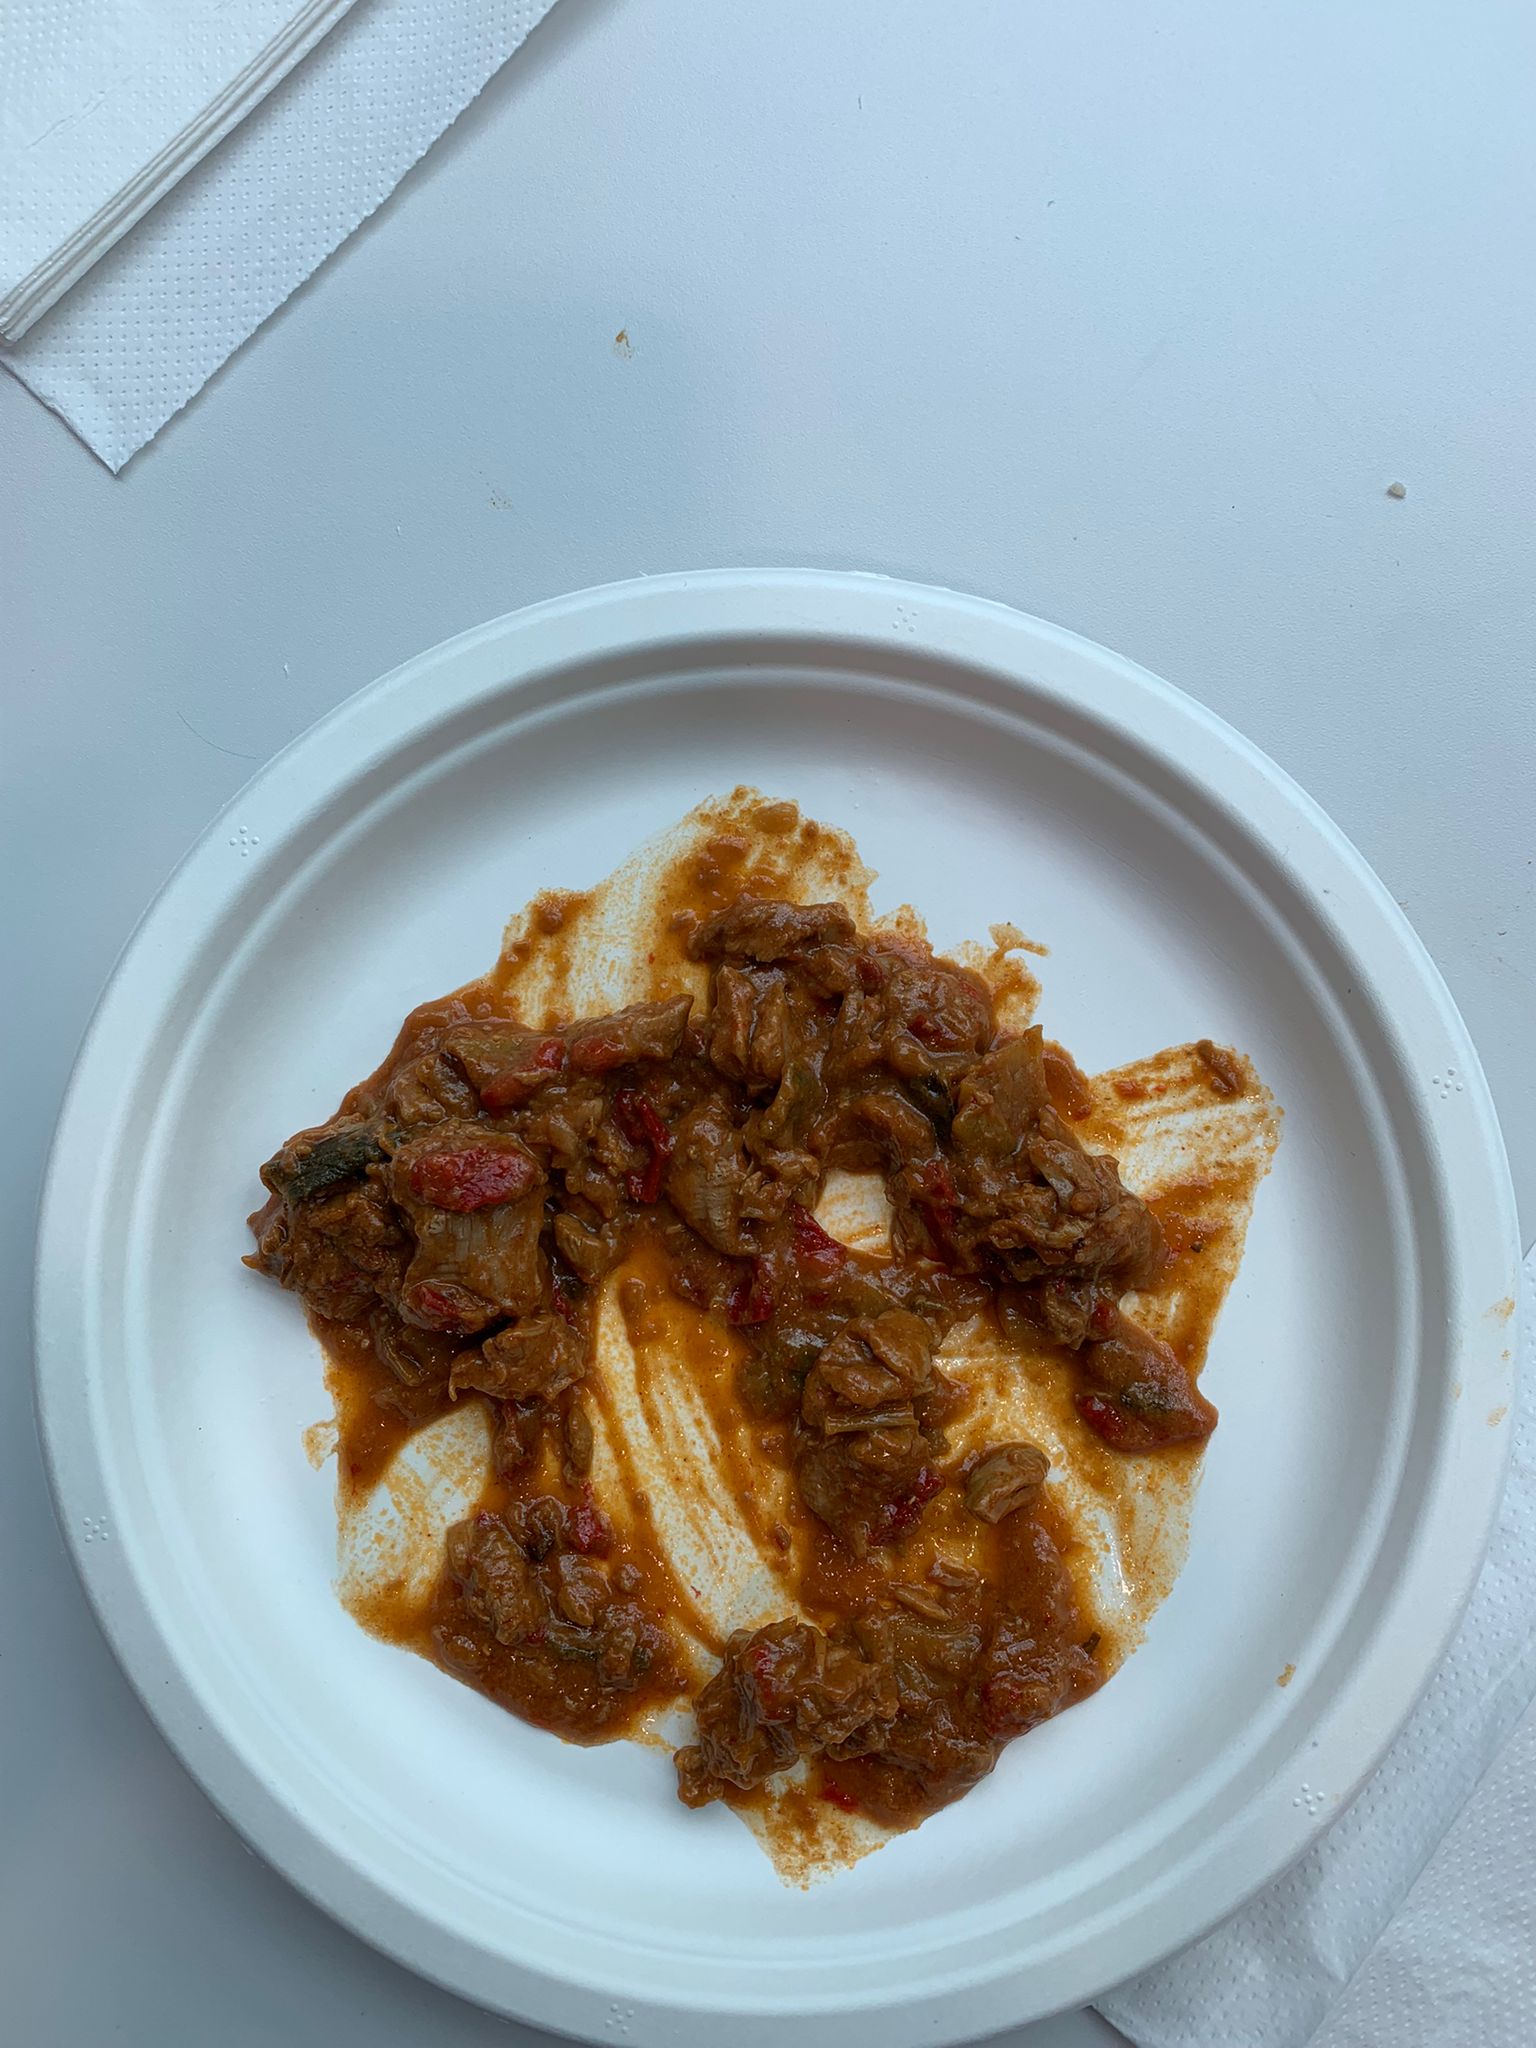
Ingredients: goulash